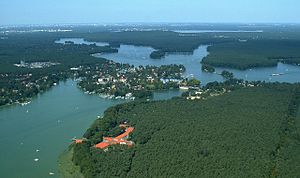
Berlin / Geografi
Berlin-Schmöckwitz
Berlin er hovedstaden i Tyskland og hjemsted for den tyske regering og parlament. Tillige er Berlin en af Tysklands 16 delstater. Delstaten og byen Berlin er helt omgivet af delstaten Brandenburg og ligger ved floden Spree i det østlige Tyskland blot 70 kilometer fra den tysk-polske grænse. Pr. 31. december 2018 havde byen 3.644.826 indbyggere.